Wat Kaew Fah Chulamanee

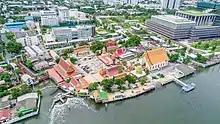
Aerial view of the temple

Wat Kaew Fah Chulamanee is an ancient Thai Buddhist temple in Bangkok. It can be considered as another house of worship next to the Chao Phraya river.